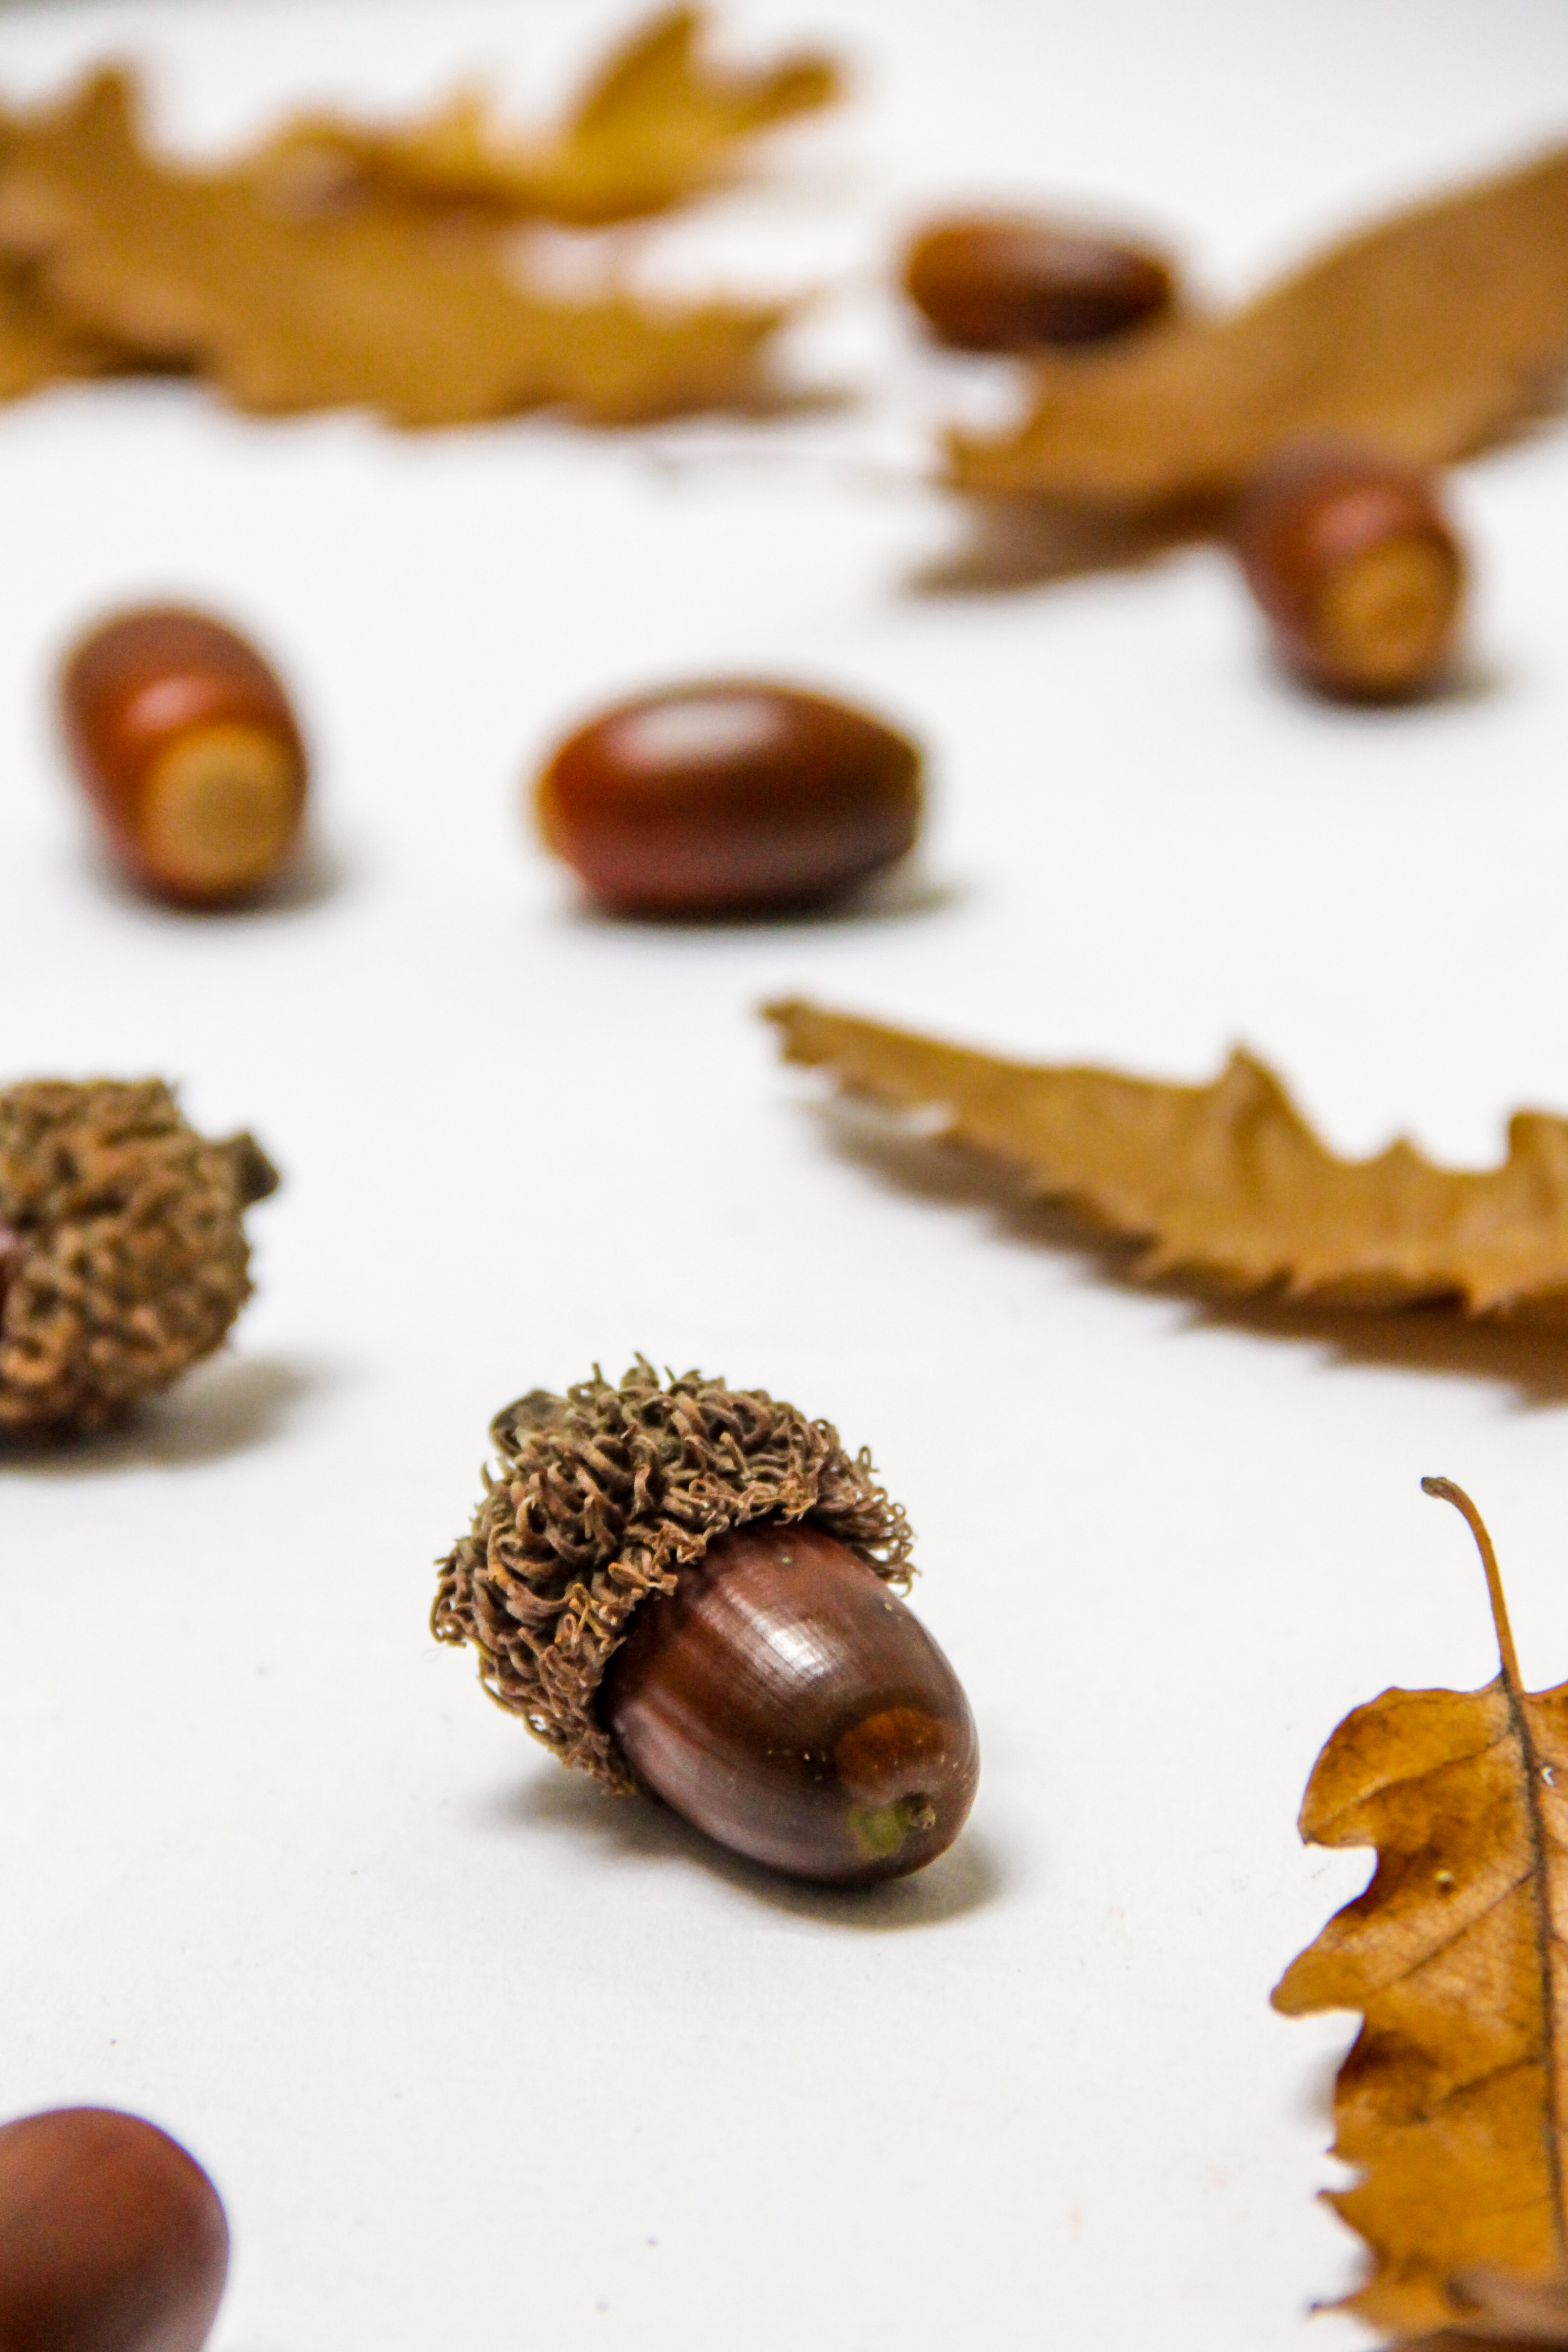
nut, hazelnut, acorn, chestnut, nuts seeds, food, tree, chocolate, plant, plane